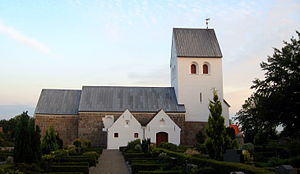
Biersted Sogn
Biersted Kirke
Biersted Kirke, Jammerbugt Kommune
Biersted Sogn er et sogn i Jammerbugt Provsti. Sognet ligger i Jammerbugt Kommune; indtil Kommunalreformen i 1970 lå det i Kær Herred. I Biersted Sogn ligger Biersted Kirke.